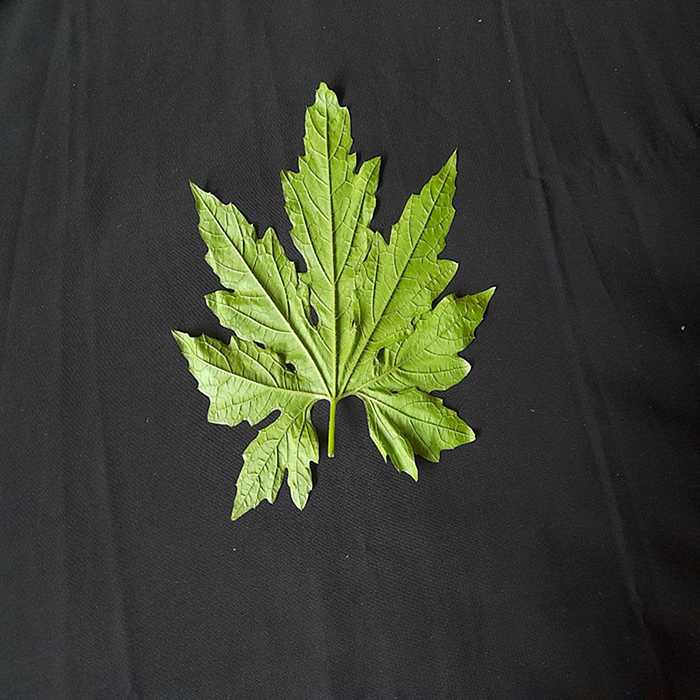
Plant: Bitter Gourd
Label: Fresh leaf